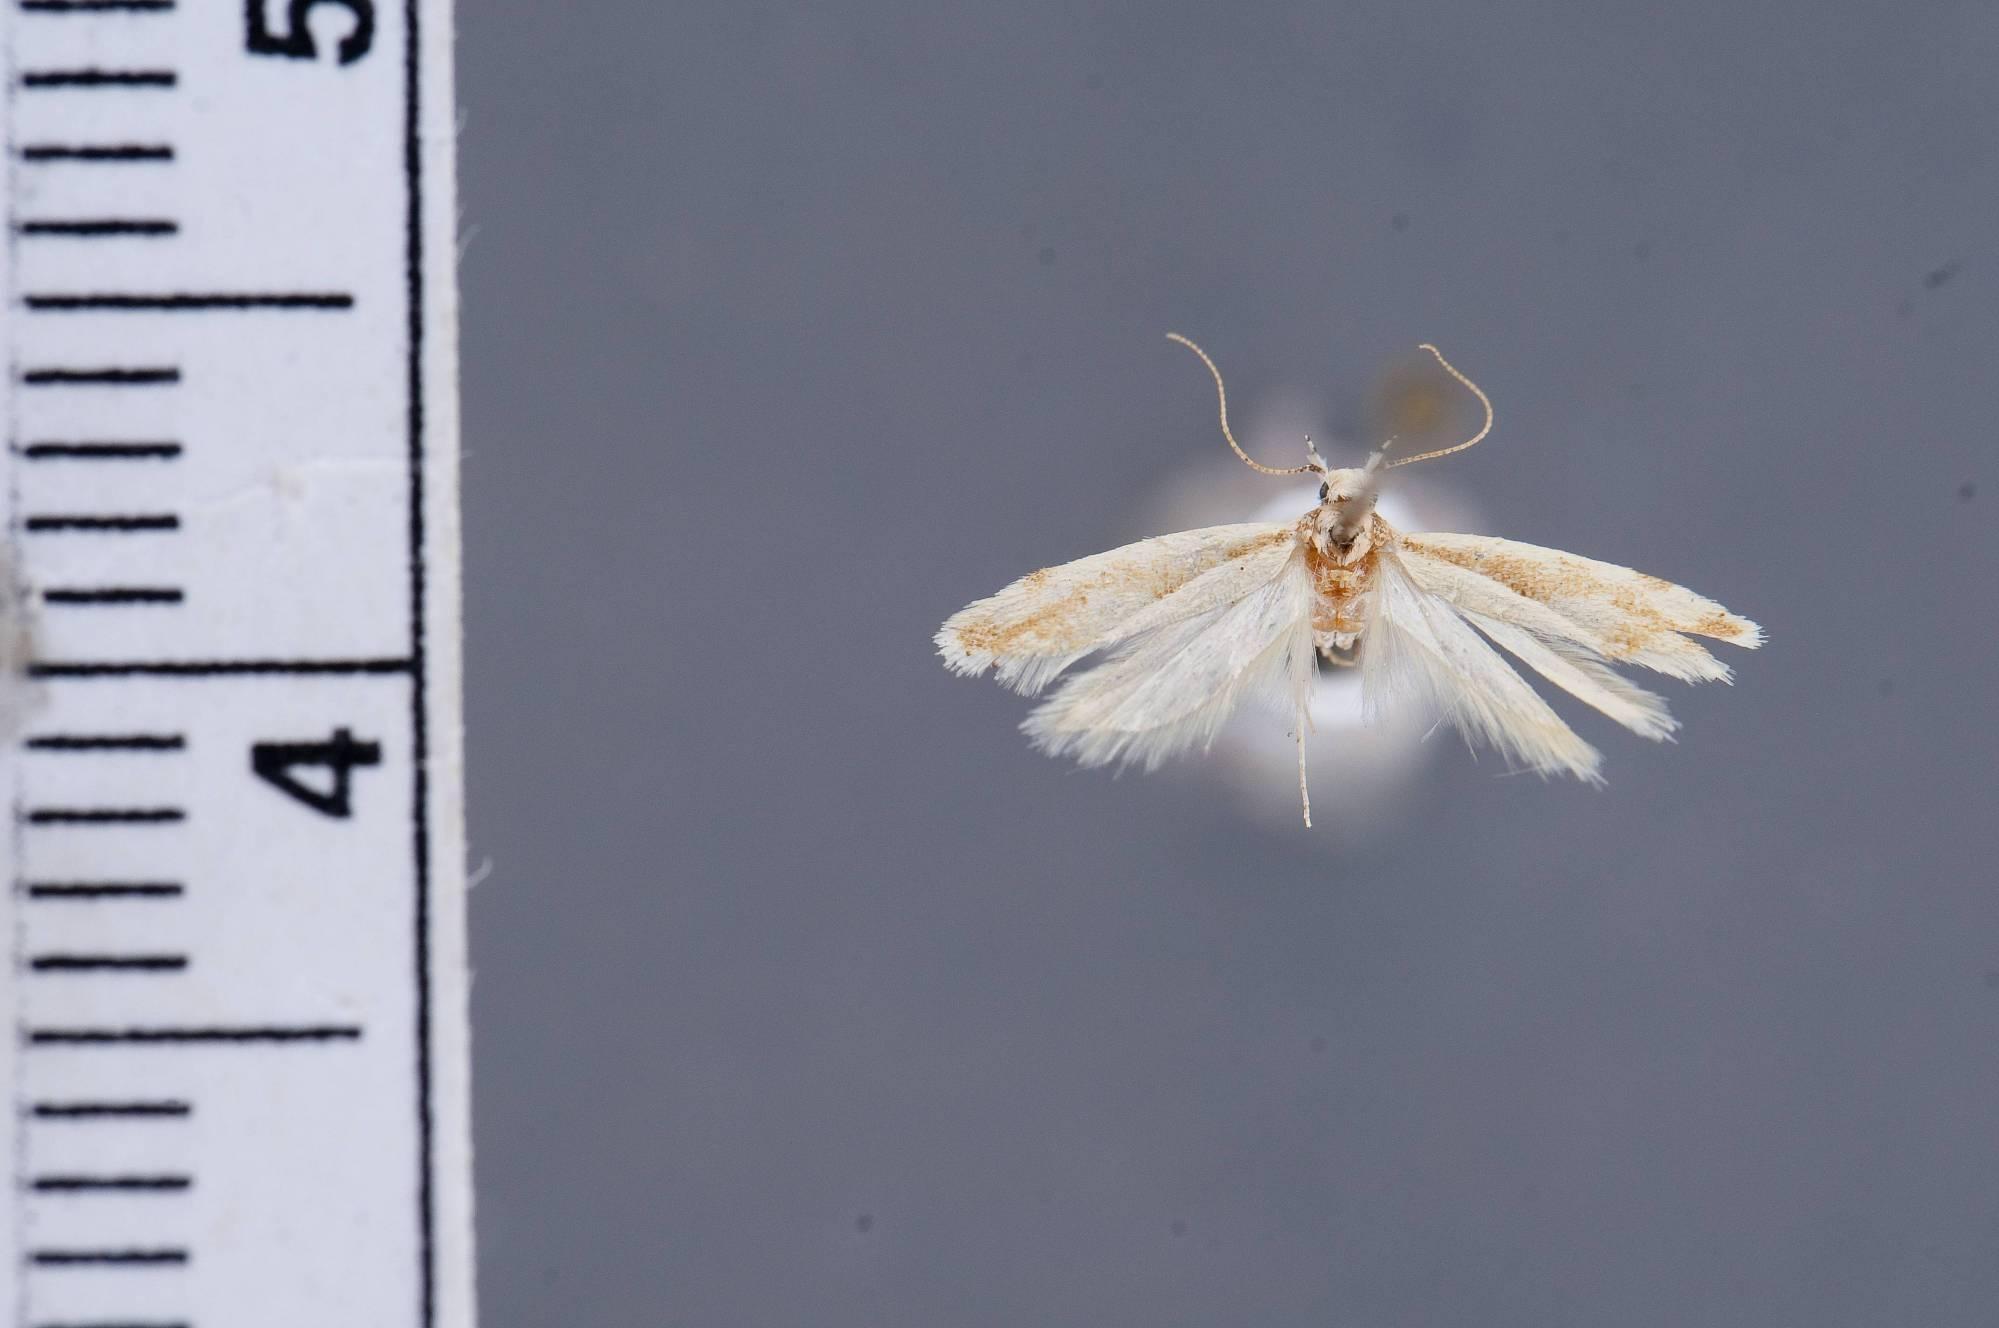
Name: Chionodes paean
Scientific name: Chionodes paean Hodges, 1999
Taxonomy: Animalia, Arthropoda, Insecta, Lepidoptera, Glossata, Gelechiidae, Gelechiinae
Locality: Jacumba, San Diego, California, United States
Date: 23 Jul 1935